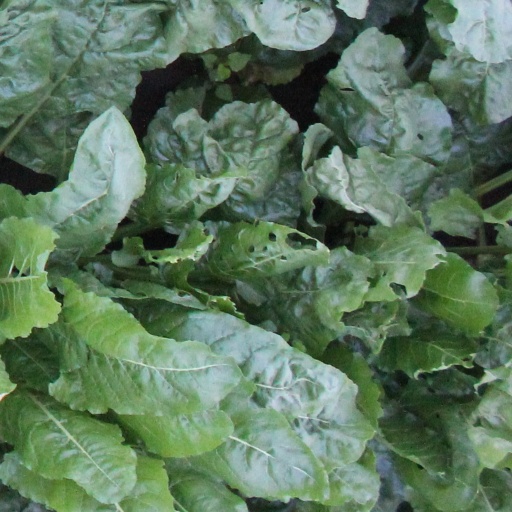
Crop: sugar beet